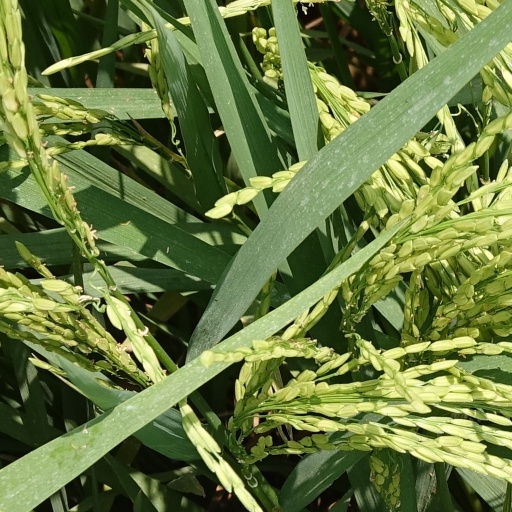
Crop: rice